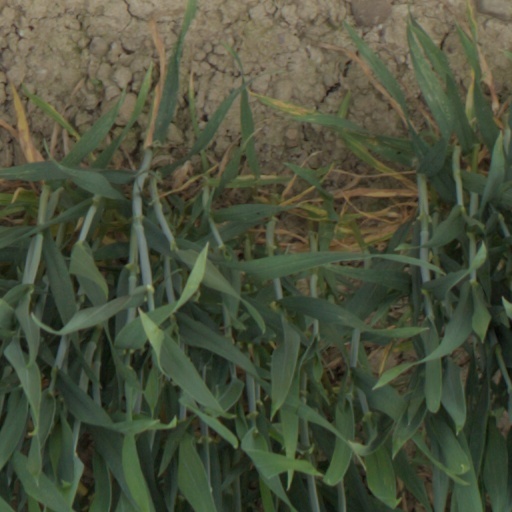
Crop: wheat